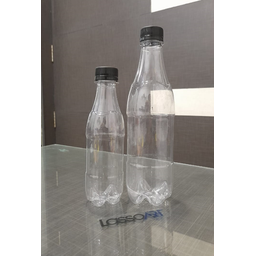
Label: plastic